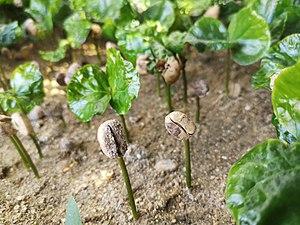
Les Caféiers sont un genre de plantes de la famille des Rubiacées, qui comprend plus de 80 espèces d'arbres ou d'arbustes originaires des régions tropicales d'Afrique ou d'Asie.